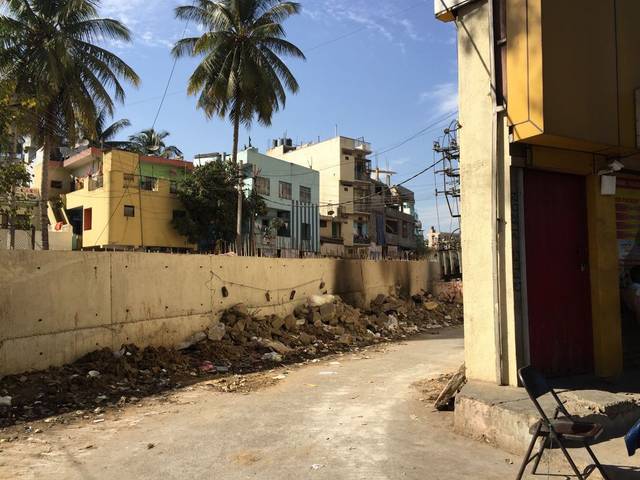
Region: India
Coordinates: 12.956, 77.592